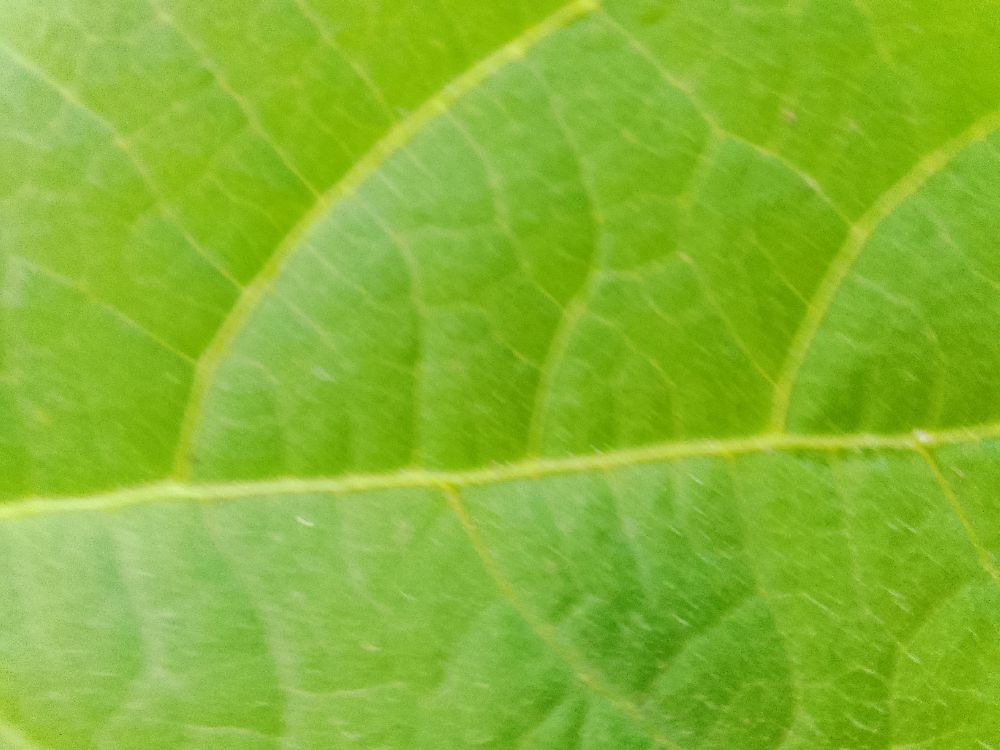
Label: healthy